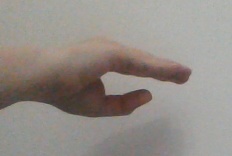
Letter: jeem